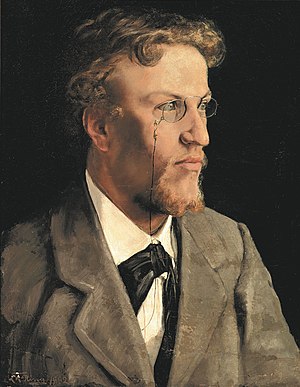
H.A. Brendekilde / Gengivelser af kunstneren
L.A. Rings portræt af H.A. Brendekilde fra 1882
Hans Andersen Brendekilde var en dansk kunstmaler. Han hed oprindeligt Andersen til efternavn og tog navneforandring i marts 1884.